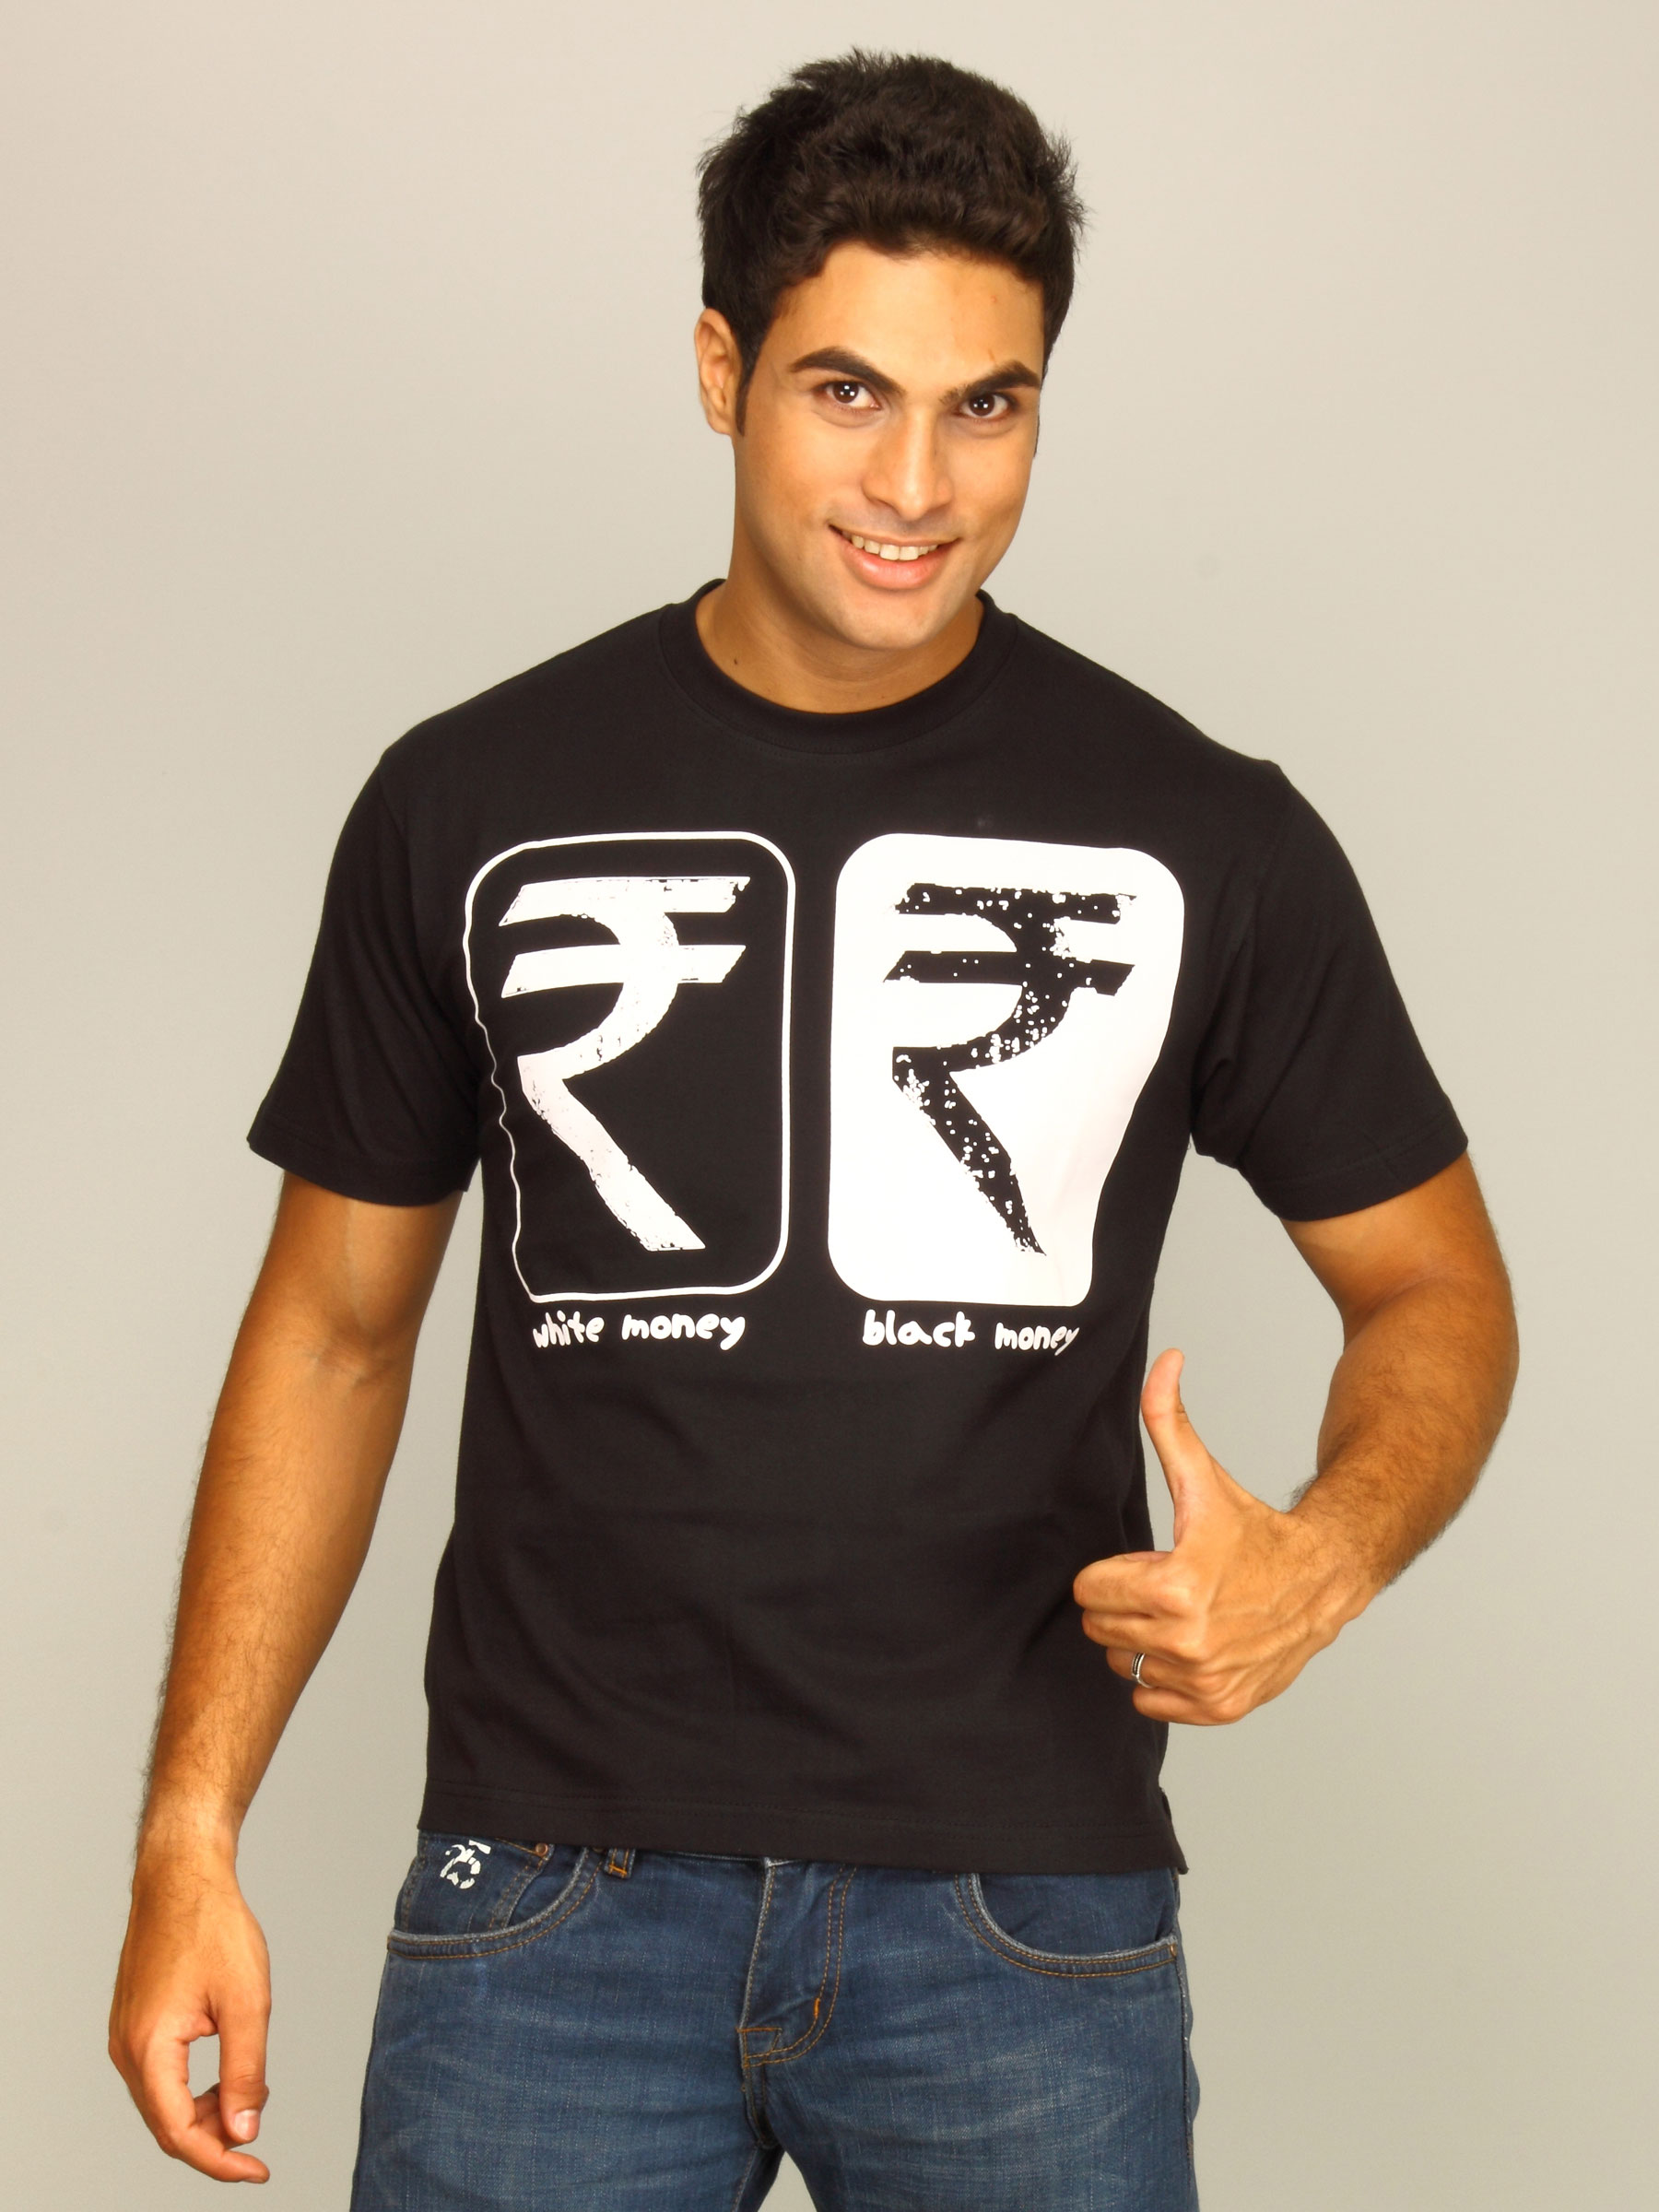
Tantra Men's Rupee Black T-shirt
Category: Apparel / Topwear / Tshirts
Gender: Men
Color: Black
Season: Summer 2011
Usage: Casual